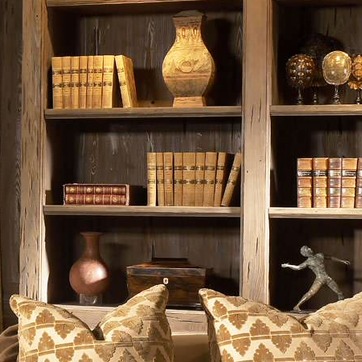
Material: paper